Thorbjørn Egner

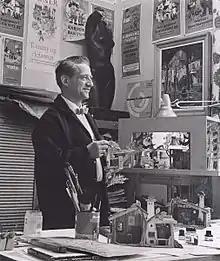
Thorbjørn Egner in the early 1960s

He started his career in advertising. Over a seven year period, he was employed as a designer and decorator at the advertising firm Høydahl Ohme A/S.